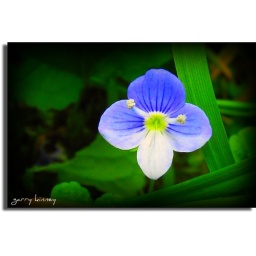
but beautiful just the same. A small blue flower is growing in the front yard.